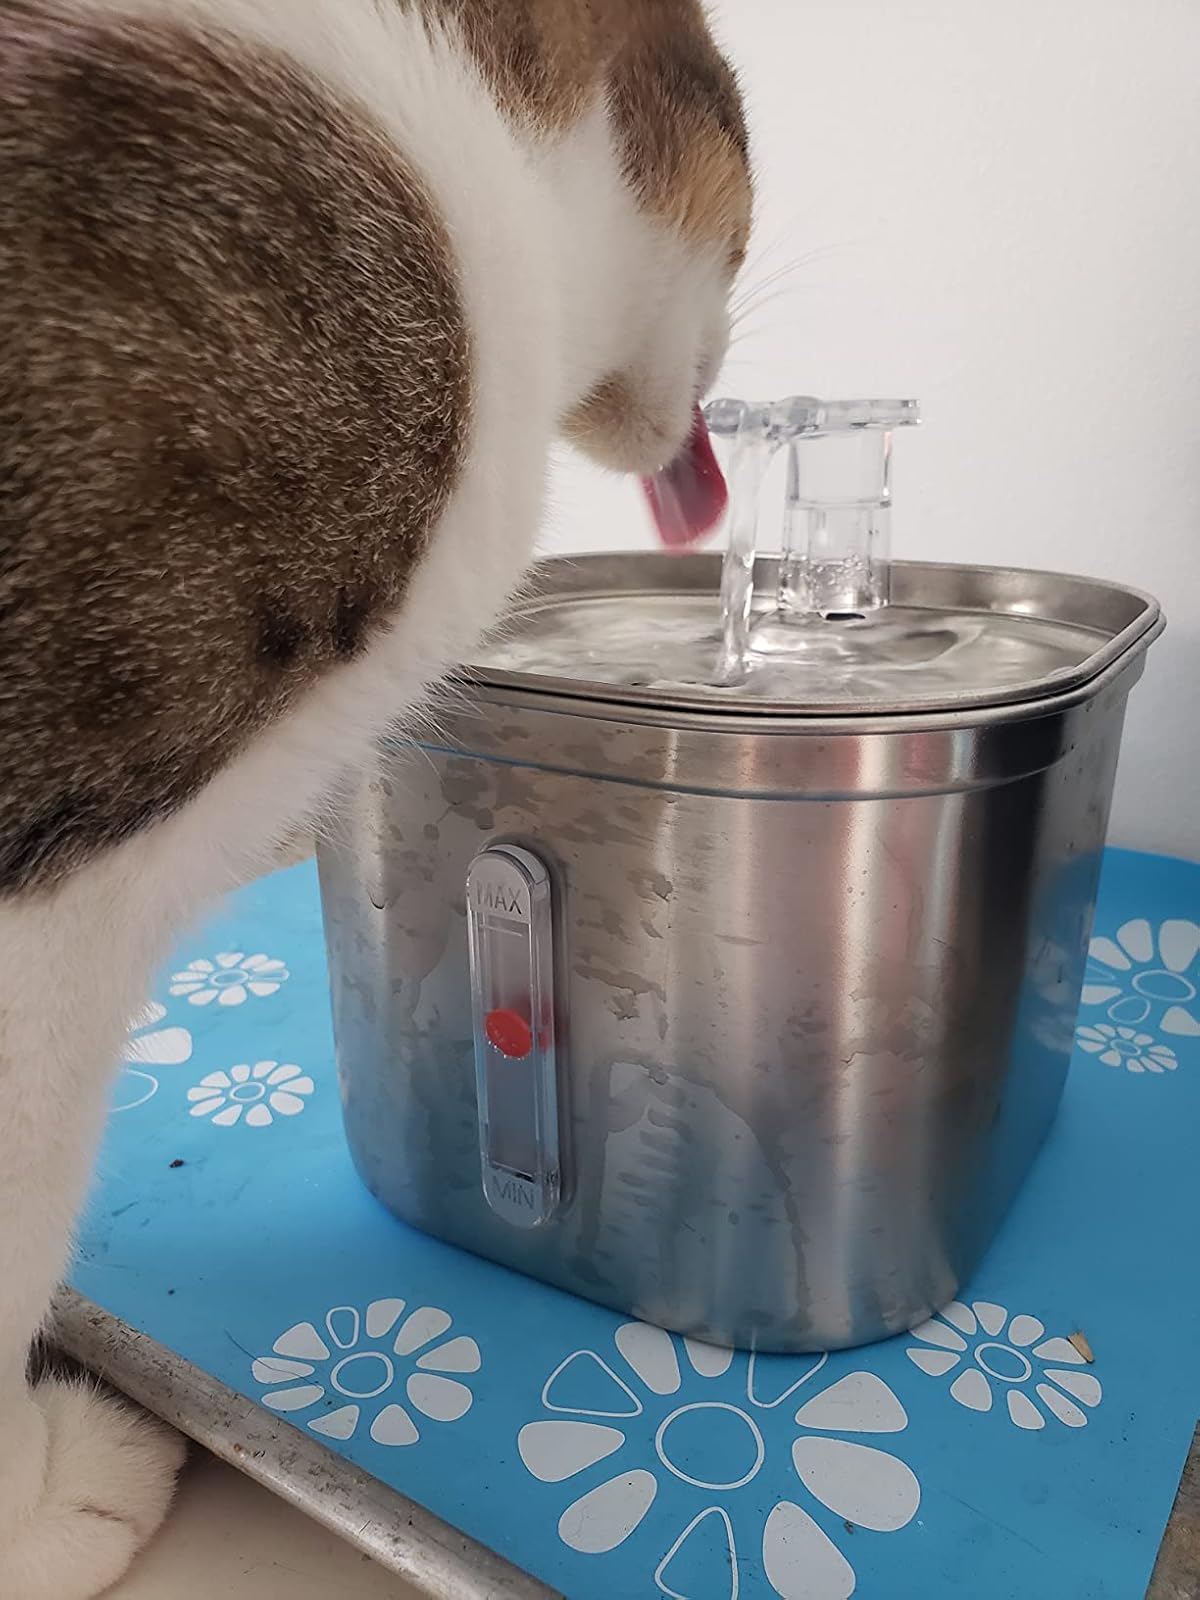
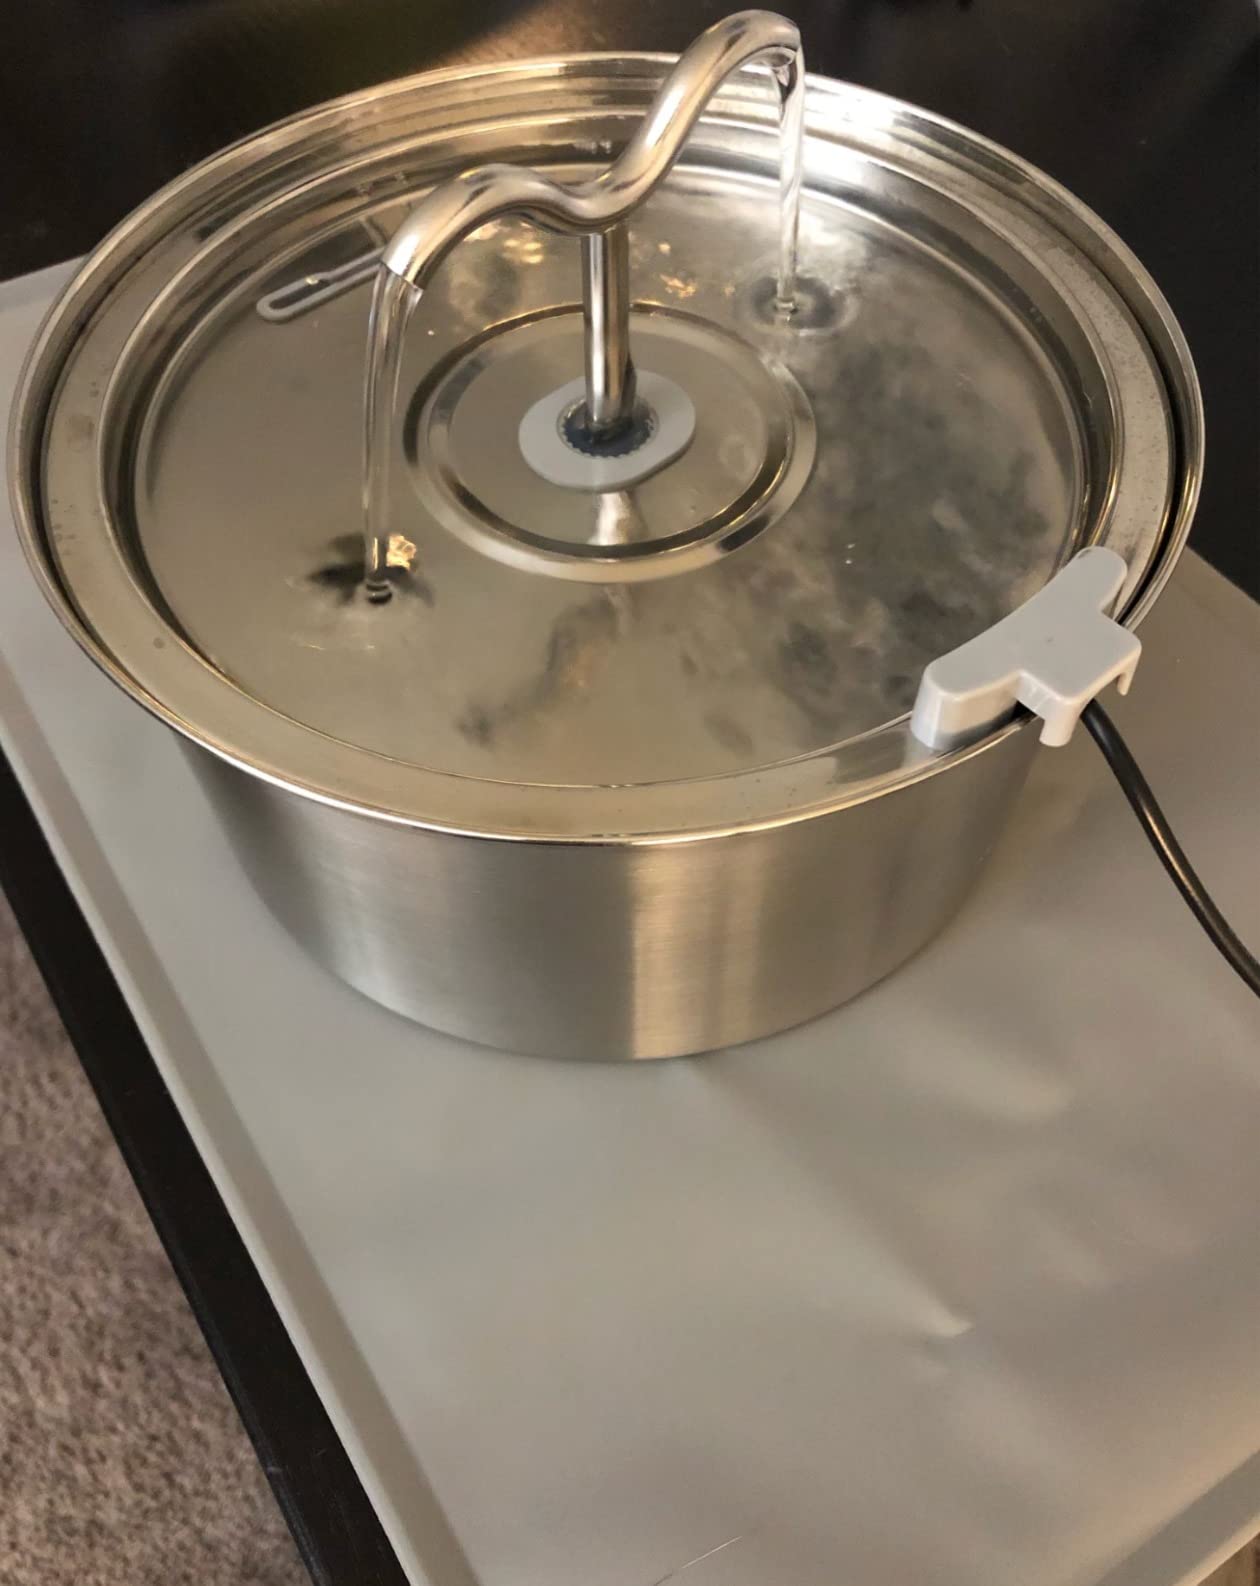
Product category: items_bowl
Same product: no